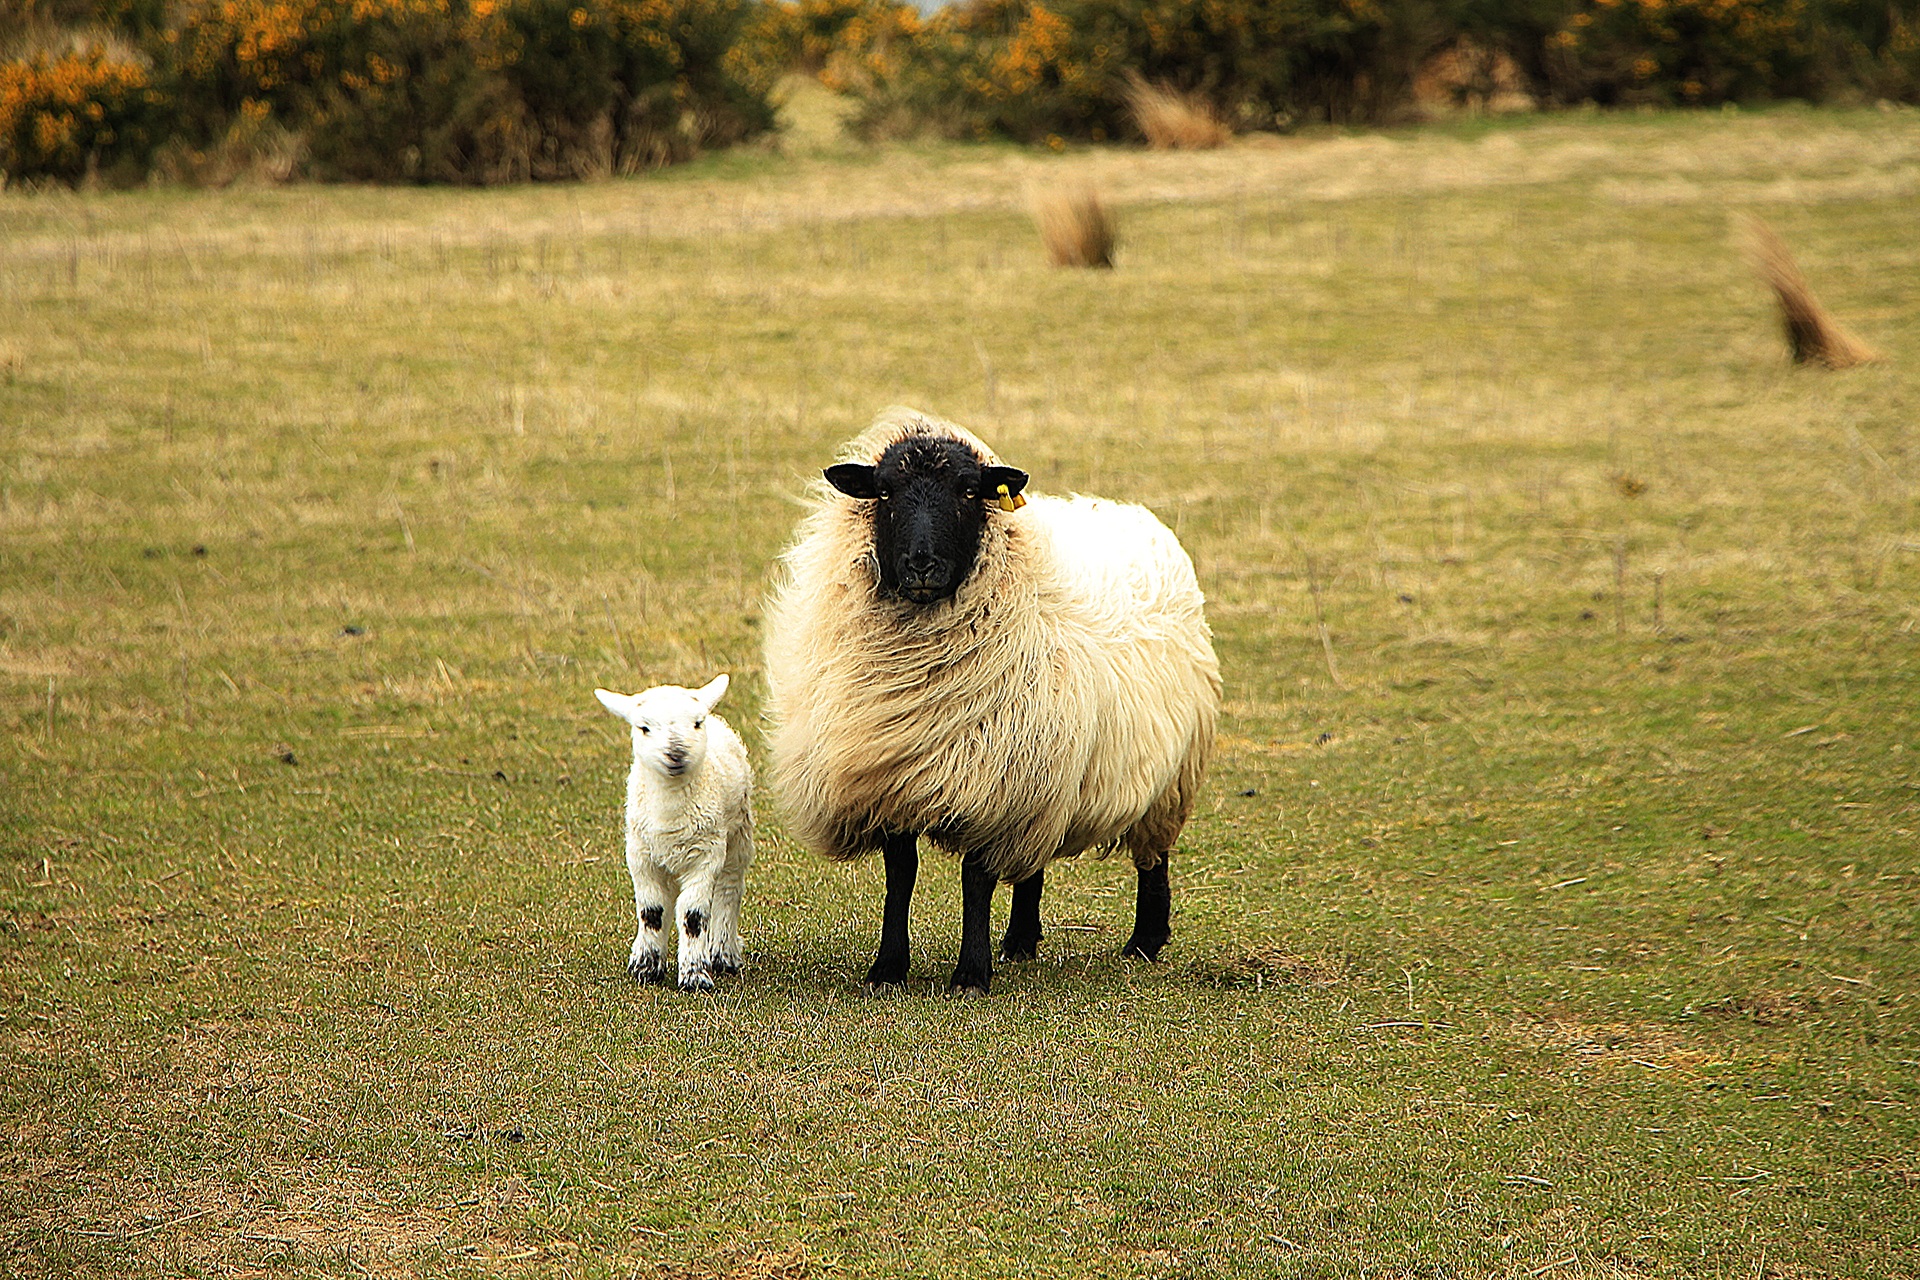
grass, field, farm, meadow, prairie, goat, pasture, grazing, sheep, mammal, agriculture, fauna, posing, goats, grassland, animals, vertebrate, sheeps, rural area, medow, baby sheep, herding, cow goat family, anascaul, co kerry